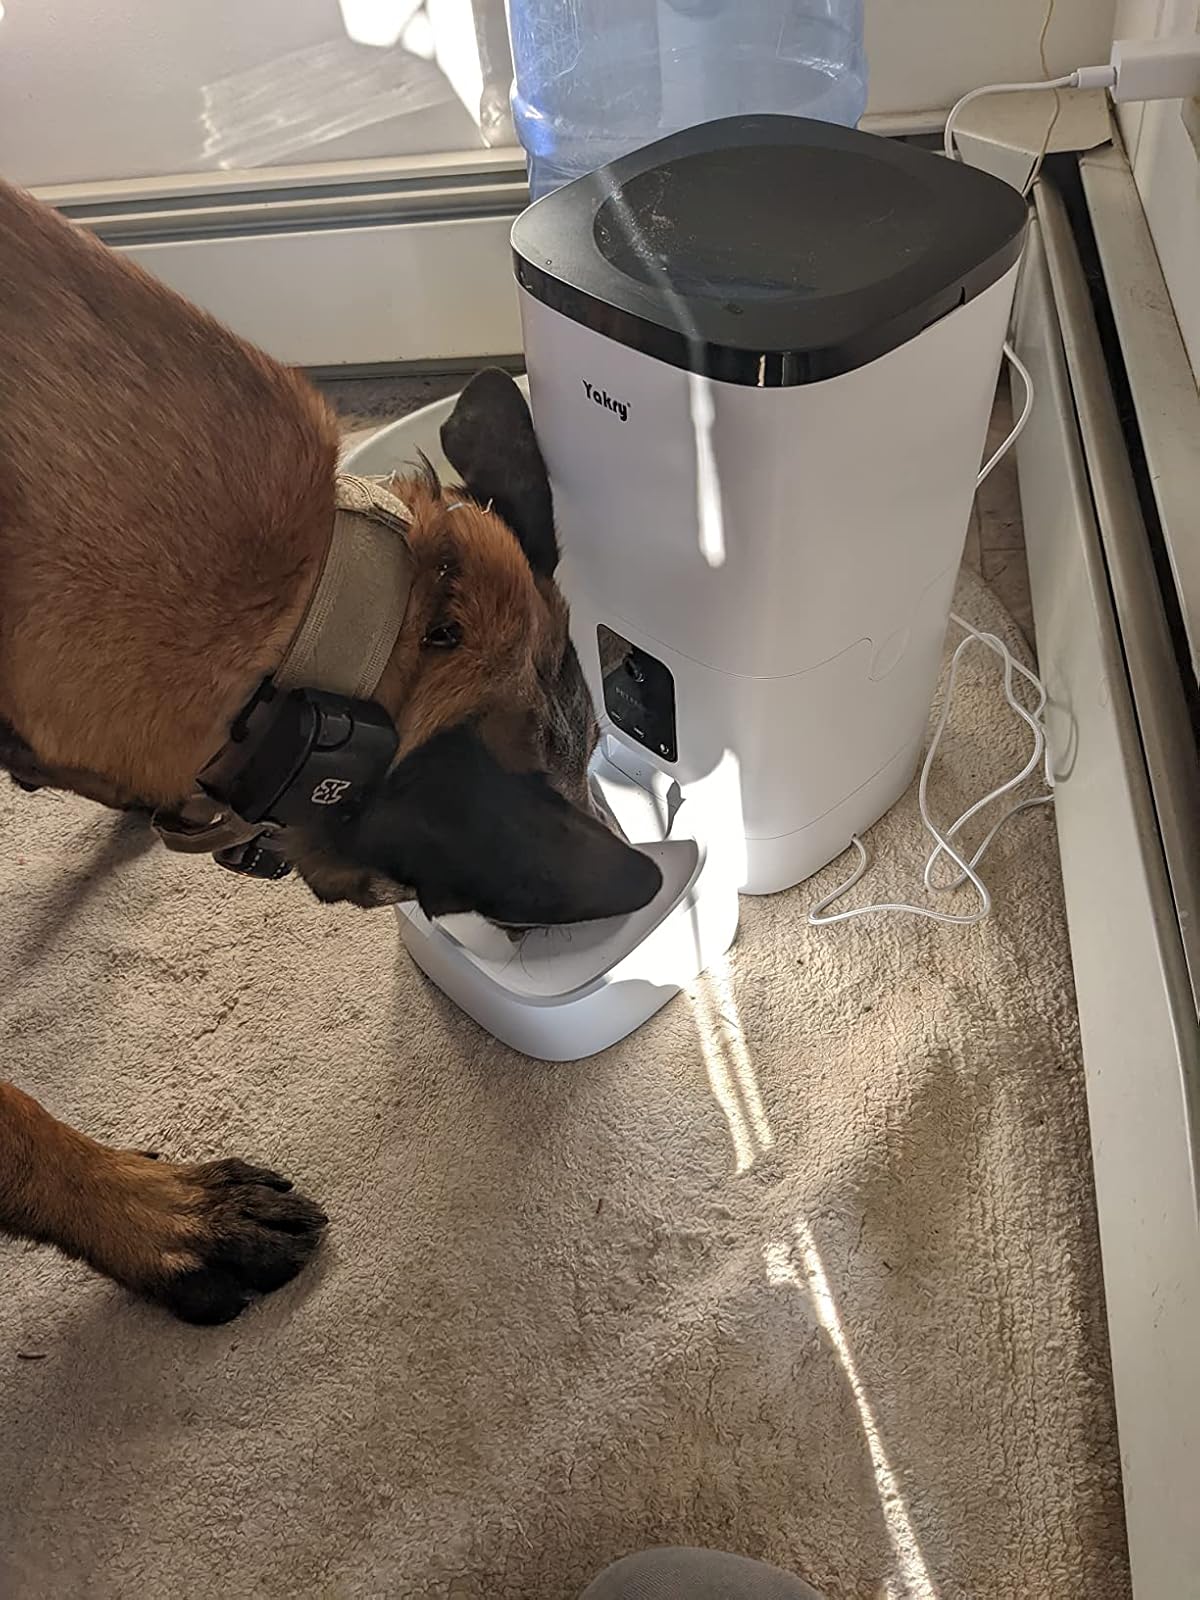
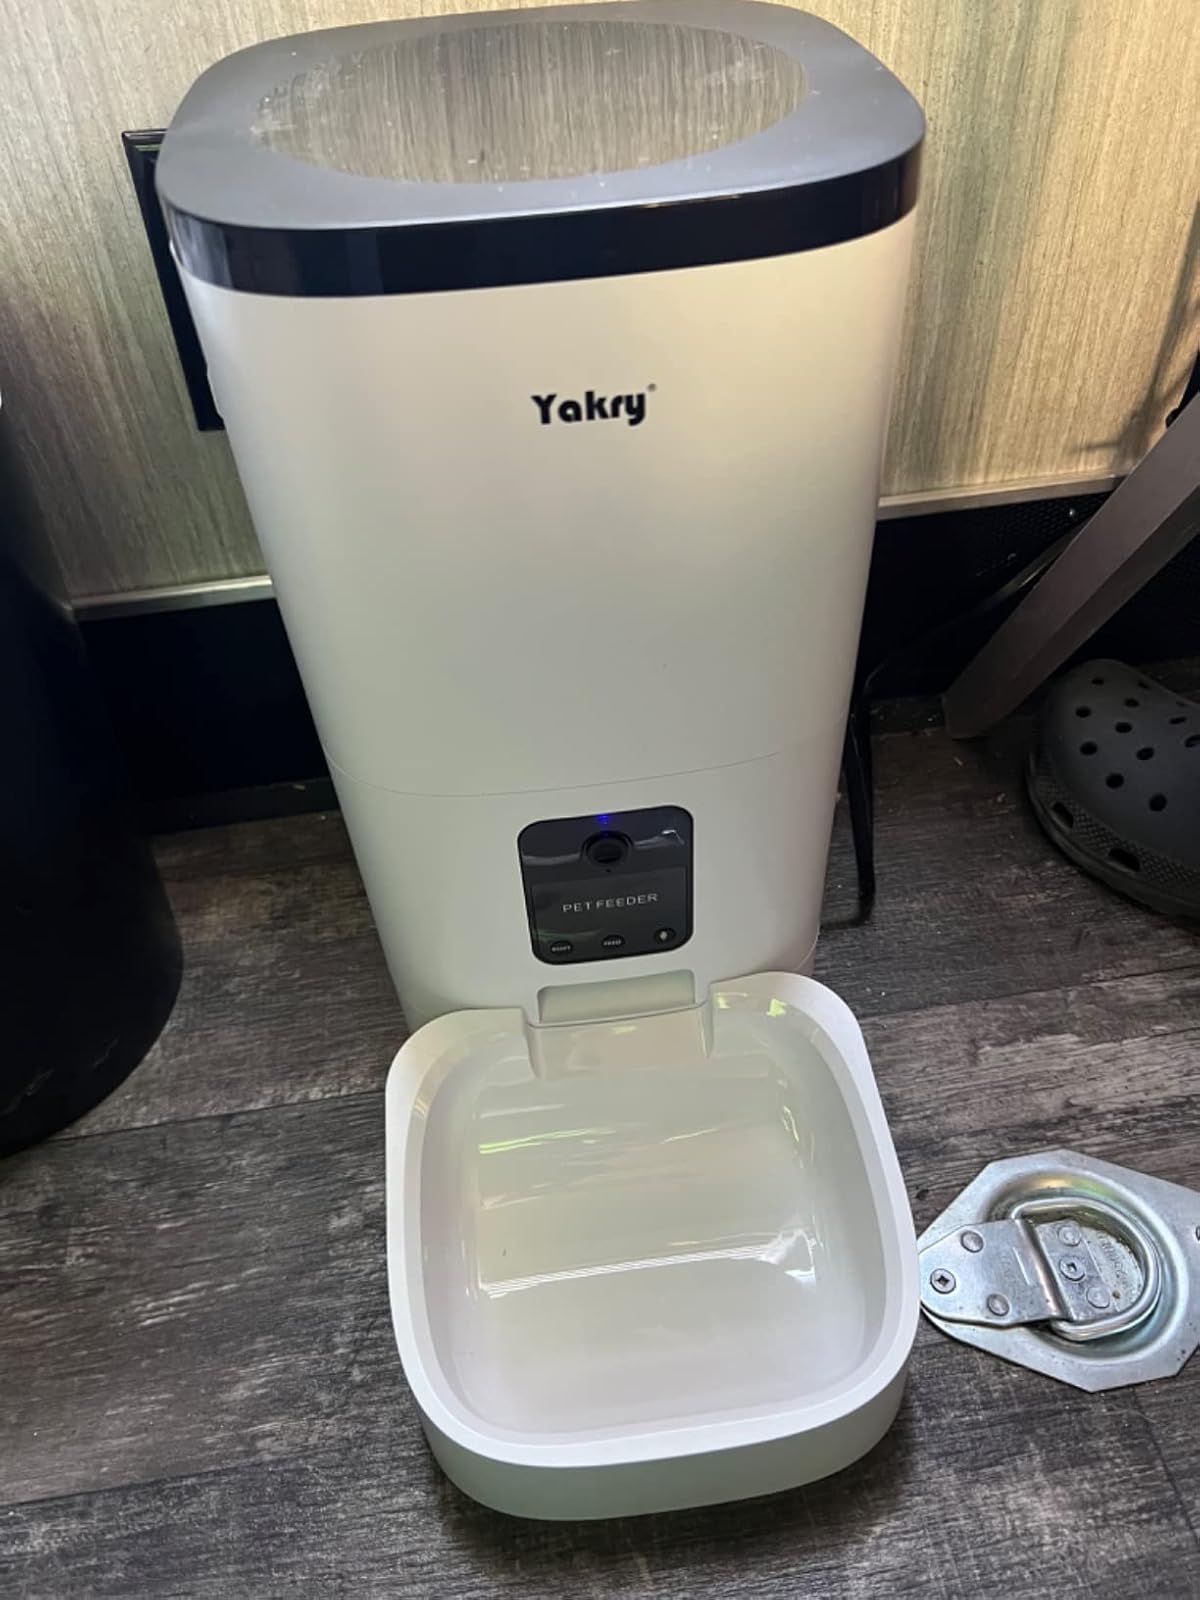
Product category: items_feeder
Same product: yes